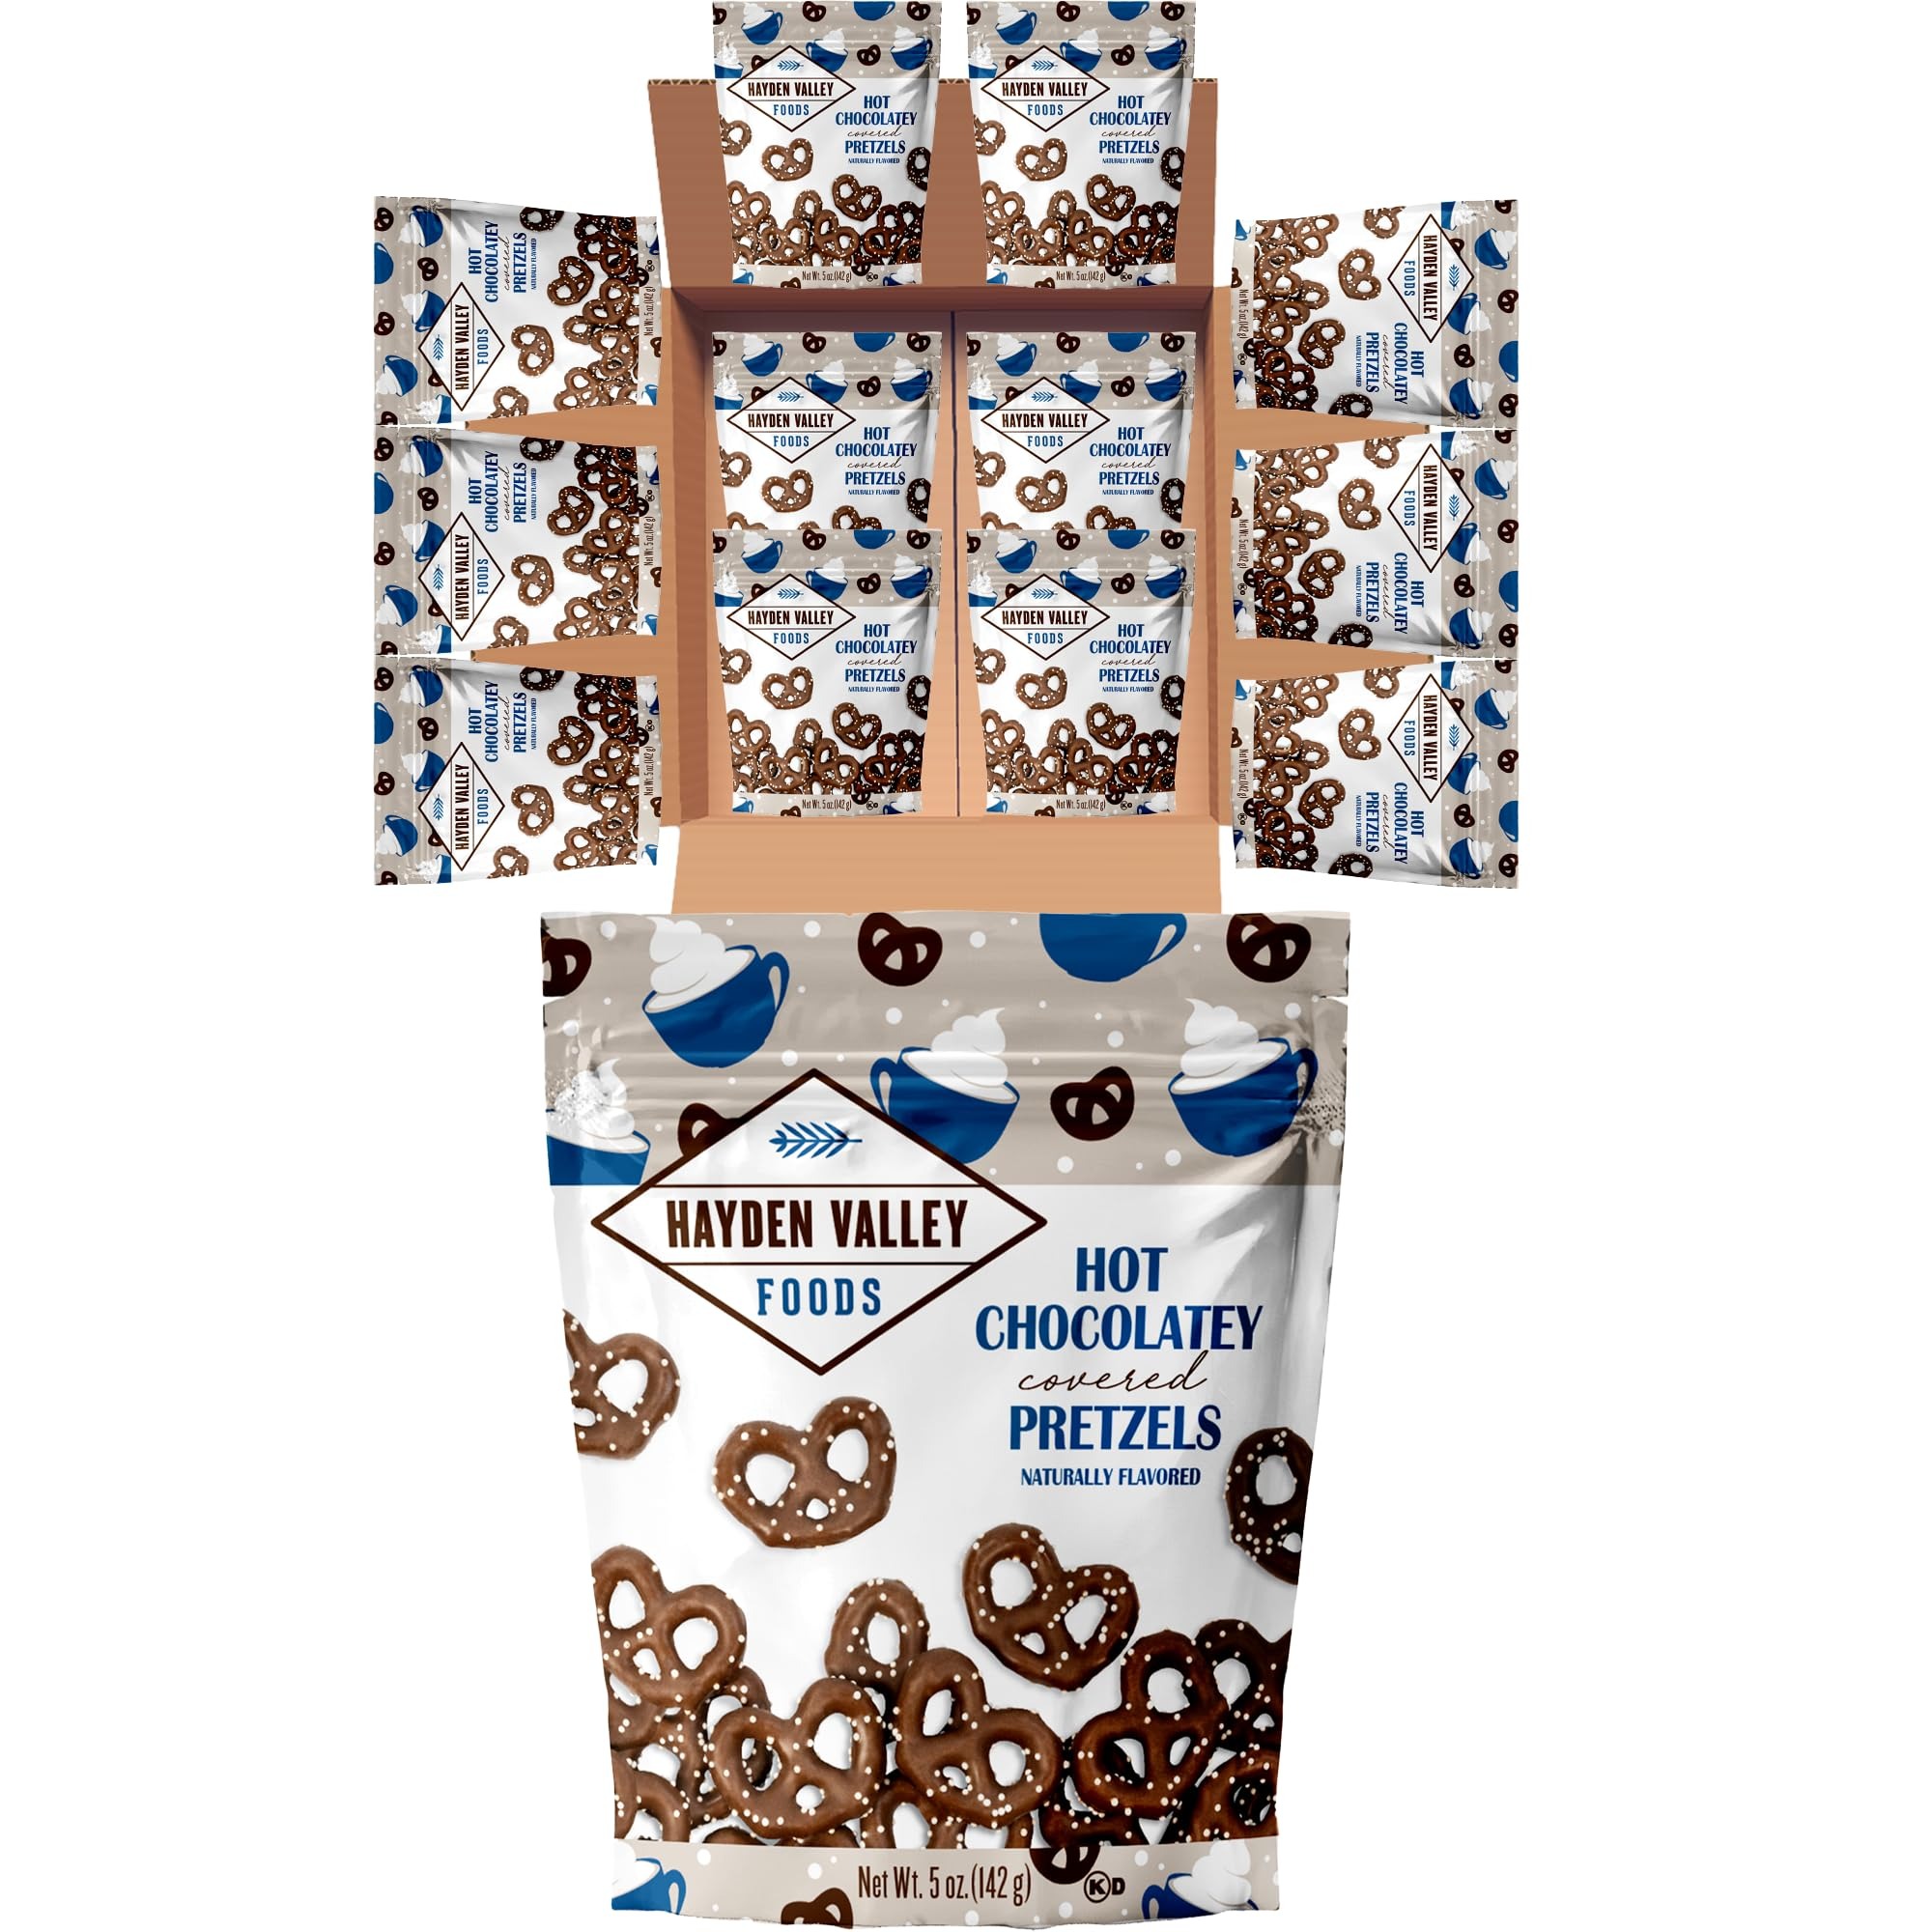
Item Name: Hayden Valley Foods Hot Chocolatey Covered Pretzels - 5 oz Bags (Pack of 12) - No Artificial Flavors, Preservatives or Colors - Gourmet Bulk Holiday Snacks
Bullet Point 1: Hot Chocolate Comfort: Experience the cozy embrace of winter warmth in our 12-pack of Hot Chocolate covered pretzels. Savor the harmonious blend of luxurious chocolate, turning every bite into a comforting embrace reminiscent of a cup of hot chocolate.
Bullet Point 2: Convenient for On-the-Go: Hayden Valley Foods covered pretzels come in a resealable bag, making them exceptionally convenient for on-the-go snacking. Perfect for picnics, road trips, and more, our pretzels stay fresh, allowing you to enjoy them in various settings.
Bullet Point 3: Uncompromising Quality: Experience the difference with Hayden Valley Foods. We pride ourselves on delivering covered pretzels that stand out in taste and quality. Dive into a snack experience where excellence is a constant, and every bite is a testament to our commitment to quality.
Bullet Point 4: Clean Ingredients, Vibrant Tastes: Indulge in pretzels that celebrate the purity of ingredients. With no artificial preservatives, colors, or high-fructose corn syrup, Hayden Valley Foods pretzels represent a commitment to clean and wholesome snacking. Every bite is a step away from artificiality, welcoming you to a realm of natural goodness.
Bullet Point 5: A Trusted Brand: Choosing Hayden Valley Foods means choosing a brand dedicated to providing top-tier snacks. In a marketplace crowded with options, our covered pretzels emerge as a trustworthy choice, offering a blend of taste, quality, and clean ingredients that resonate with discerning snack lovers.
Value: 60.0
Unit: Ounce

Price: 34.99